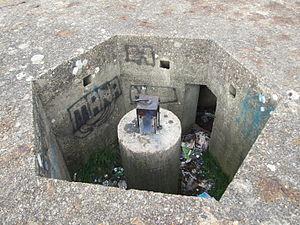
Les fortifications défensives britanniques de la Seconde Guerre mondiale étaient de petites constructions fortifiées construites dans le cadre de la préparation à l'invasion allemande. Elles ont été populairement appelées « boite à pilules » en référence à leur forme.